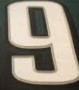
Number: 9